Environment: real
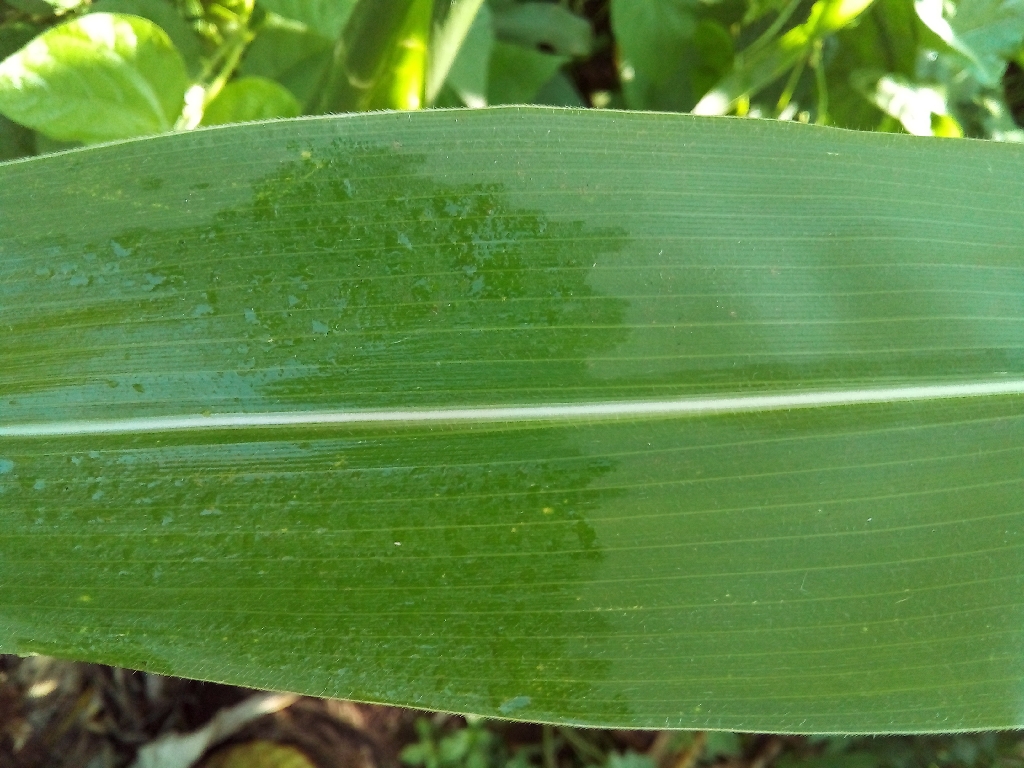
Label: healthy